Ainojie Alex Irune

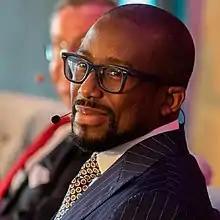
Dr. Ainojie 'Alex' Irune speaking at Africa Oil Week 2019.

Ainojie "Alex" Irune is a Nigerian business executive and strategist. He is the Managing Director of Oando Energy Resources Nigeria Limited (OERNL), an Exploration and Production company in the Nigerian energy sector (an upstream subsidiary of Oando) and an executive director of Oando Plc.